German cruiser Admiral Scheer

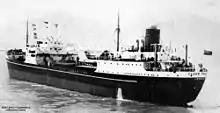
captured the Norwegian oil tanker on 18 January 1941, put a prize crew aboard and used her to send prisoners to Bordeaux. After the war was rebuilt as the British bulk carrier "Cedar Trader", shown here.

At her commissioning in November 1934, was placed under the command of ("KzS") Wilhelm Marschall. The ship spent the remainder of 1934 conducting sea trials and training her crew. In 1935, she had a new catapult and landing sail system to operate her Arado seaplanes on heavy seas installed. From 1 October 1935 to 26 July 1937 her first officer was Leopold Bürkner, later to become head of foreign intelligence in the Third Reich. By October 1935, the ship was ready for her first major cruise, when on 25–28 October she visited Madeira, returning to Kiel on 8 November. The following summer, she cruised out through the Skagerrak and the English Channel into the Irish Sea, before visiting Stockholm on the return voyage.